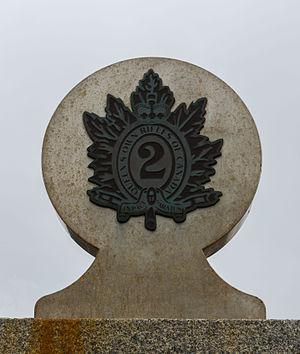
Détail du monument aux 2nd Canadian Queen's Own Rifles, Juno Beach, Calvados
The Queen's Own Rifles of Canada, en abrégé QOR of C, littéralement « Les Carabiniers personnels de la reine du Canada», sont un régiment d'infanterie de la Première réserve de l'Armée canadienne composé d'un bataillon et d'une fanfare. Ayant été fondé en 1860 sous la dénomination de « 2nd Battalion, Volunteer Militia Rifles of Canada », littéralement « 2ᵉ Bataillon, Carabiniers de la Milice volontaire du Canada », il est le plus ancien régiment d'infanterie en service ininterrompu au Canada. De 1863 à 1882, il portait le nom de Queen's Own Rifles of Toronto, littéralement « Carabiniers personnels de la reine de Toronto ».